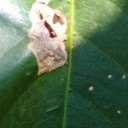
Label: Miner